August Wilson Theatre

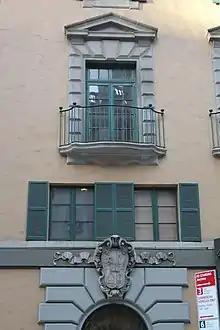
A portion of the stage house facade. The entrance arch with rusticated limestone voussoirs is at ground level. Above these are casement windows with shutters on the second story, as well as a French window with a small balcony on the third story.

The facade of the August Wilson Theatre was designed to resemble a 15th-century Tuscan villa, with a stucco surface and a heavy use of quoins around openings. On 52nd Street, the theater's height is shorter than its width. The extreme west and east ends of the facade contain vertical bands of quoins, while the rest of the facade includes stone-trimmed windows and doors. The placement of window openings reflected the theater's original interior arrangement. "Architectural Forum" described the openings as "picturesquely grouped in an informal manner to give quaintness and charm to the exterior design".